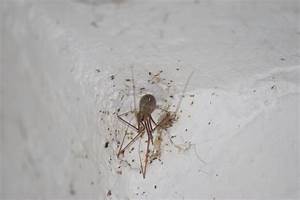
Label: ragno